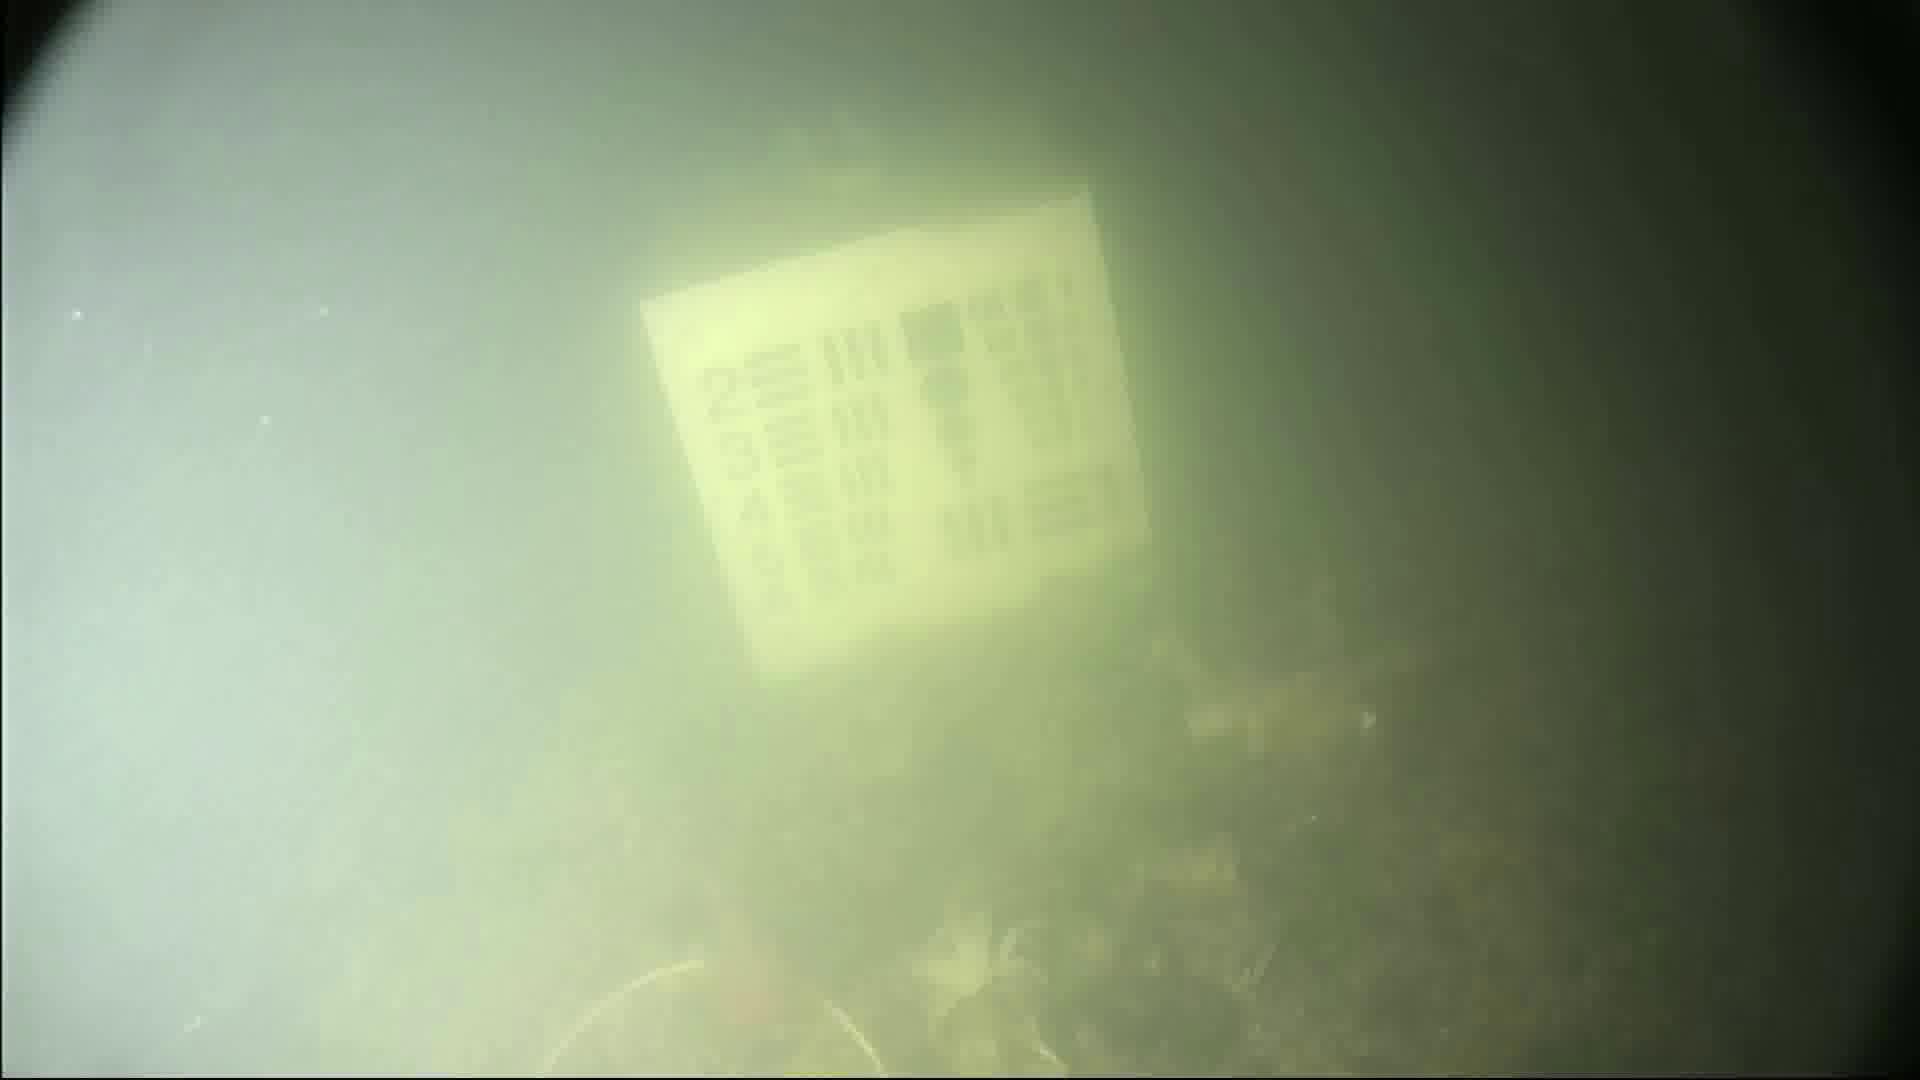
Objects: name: crab
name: fish